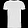
Label: T - shirt / top